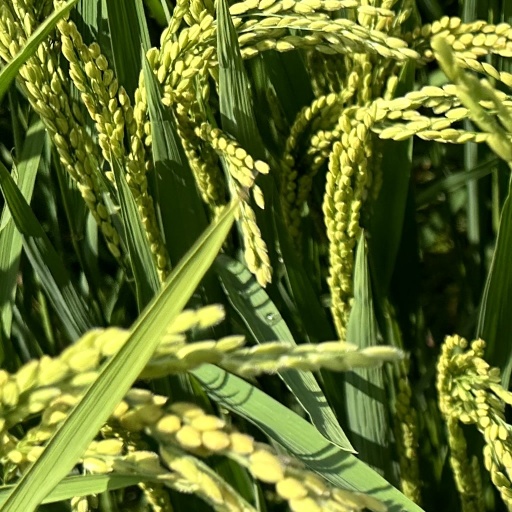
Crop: rice